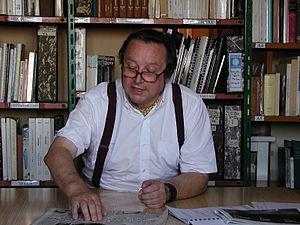
Lecture des nouvelles matinales par Jean-Yves Empereur dans la bibliothèque du (Centre d'études Alexandrines, Alexandrie, Égypte).
Jean-Yves Empereur, né le 24 juin 1952 au Mans, est un archéologue, helléniste et chercheur français. Il est spécialiste de l'archéologie sous-marine.